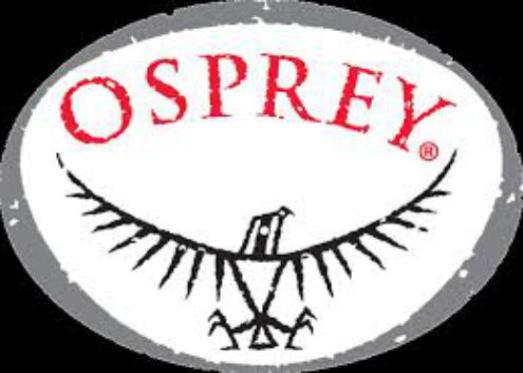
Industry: Clothes